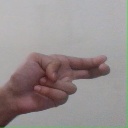
अक्षर: ह